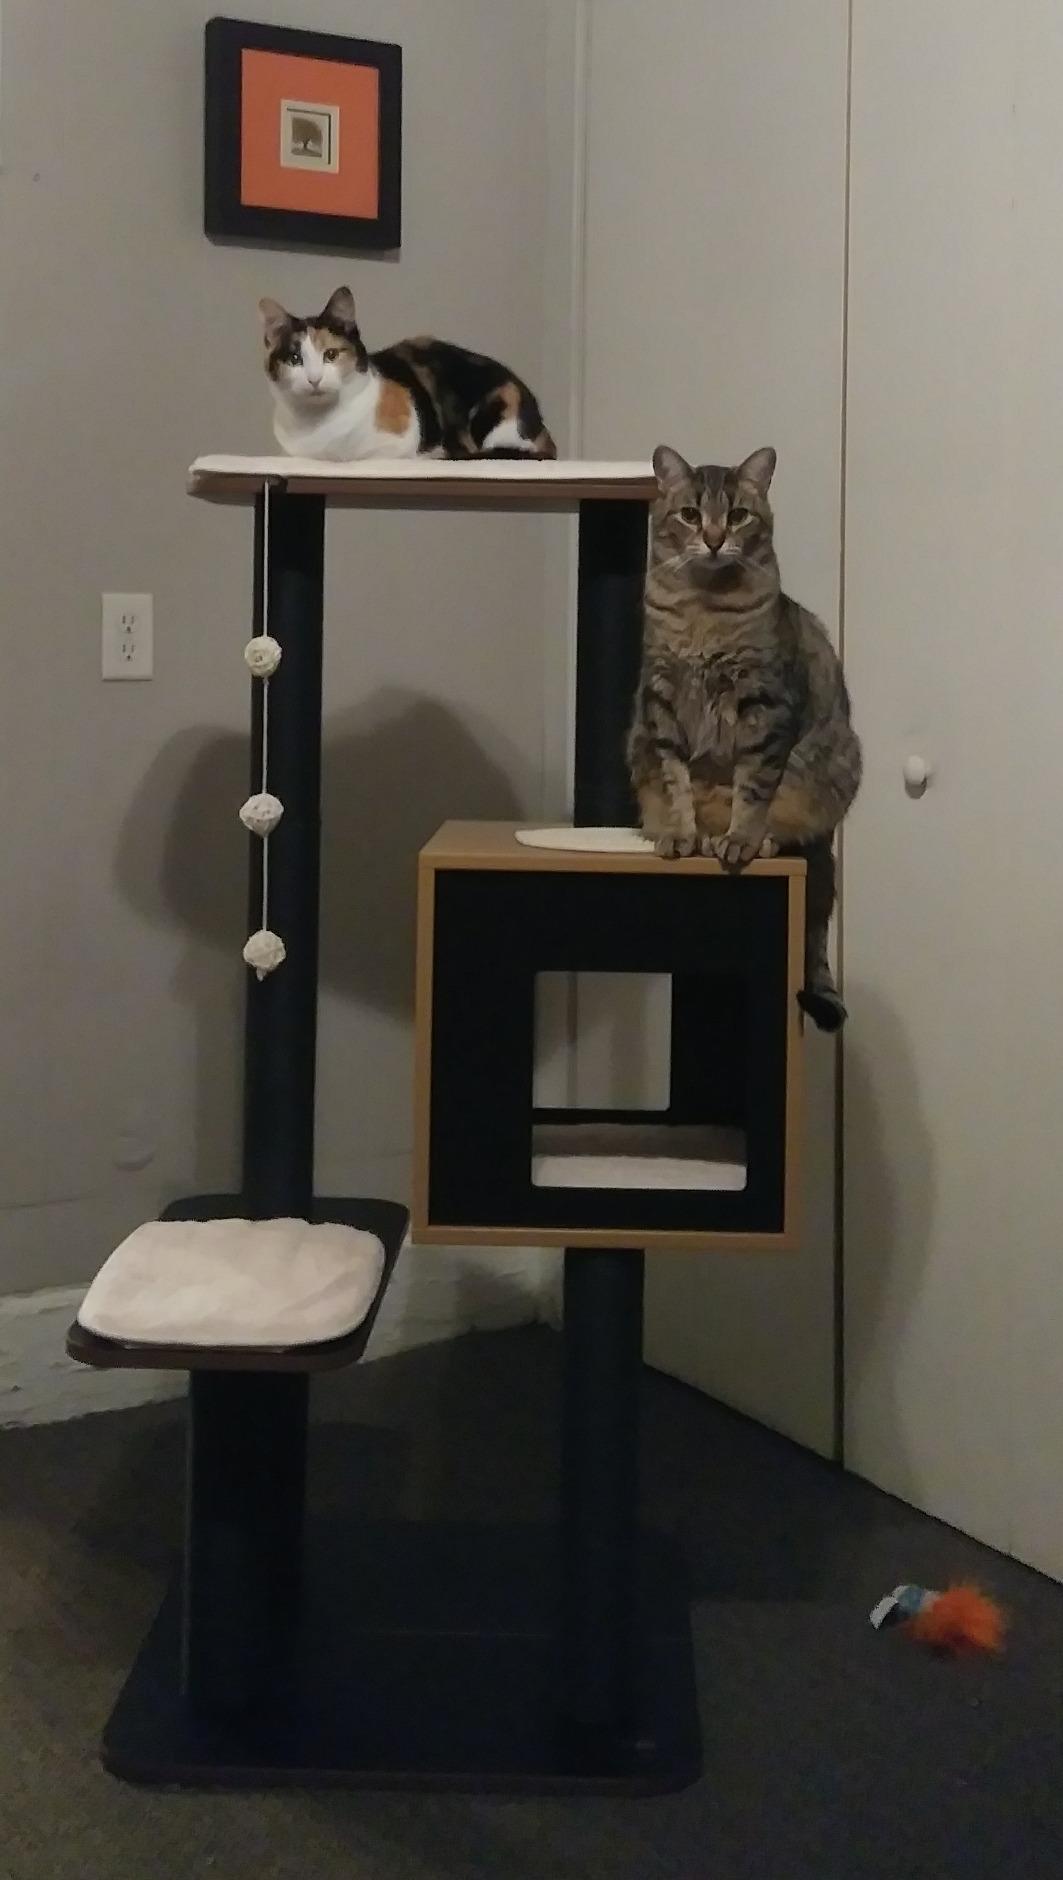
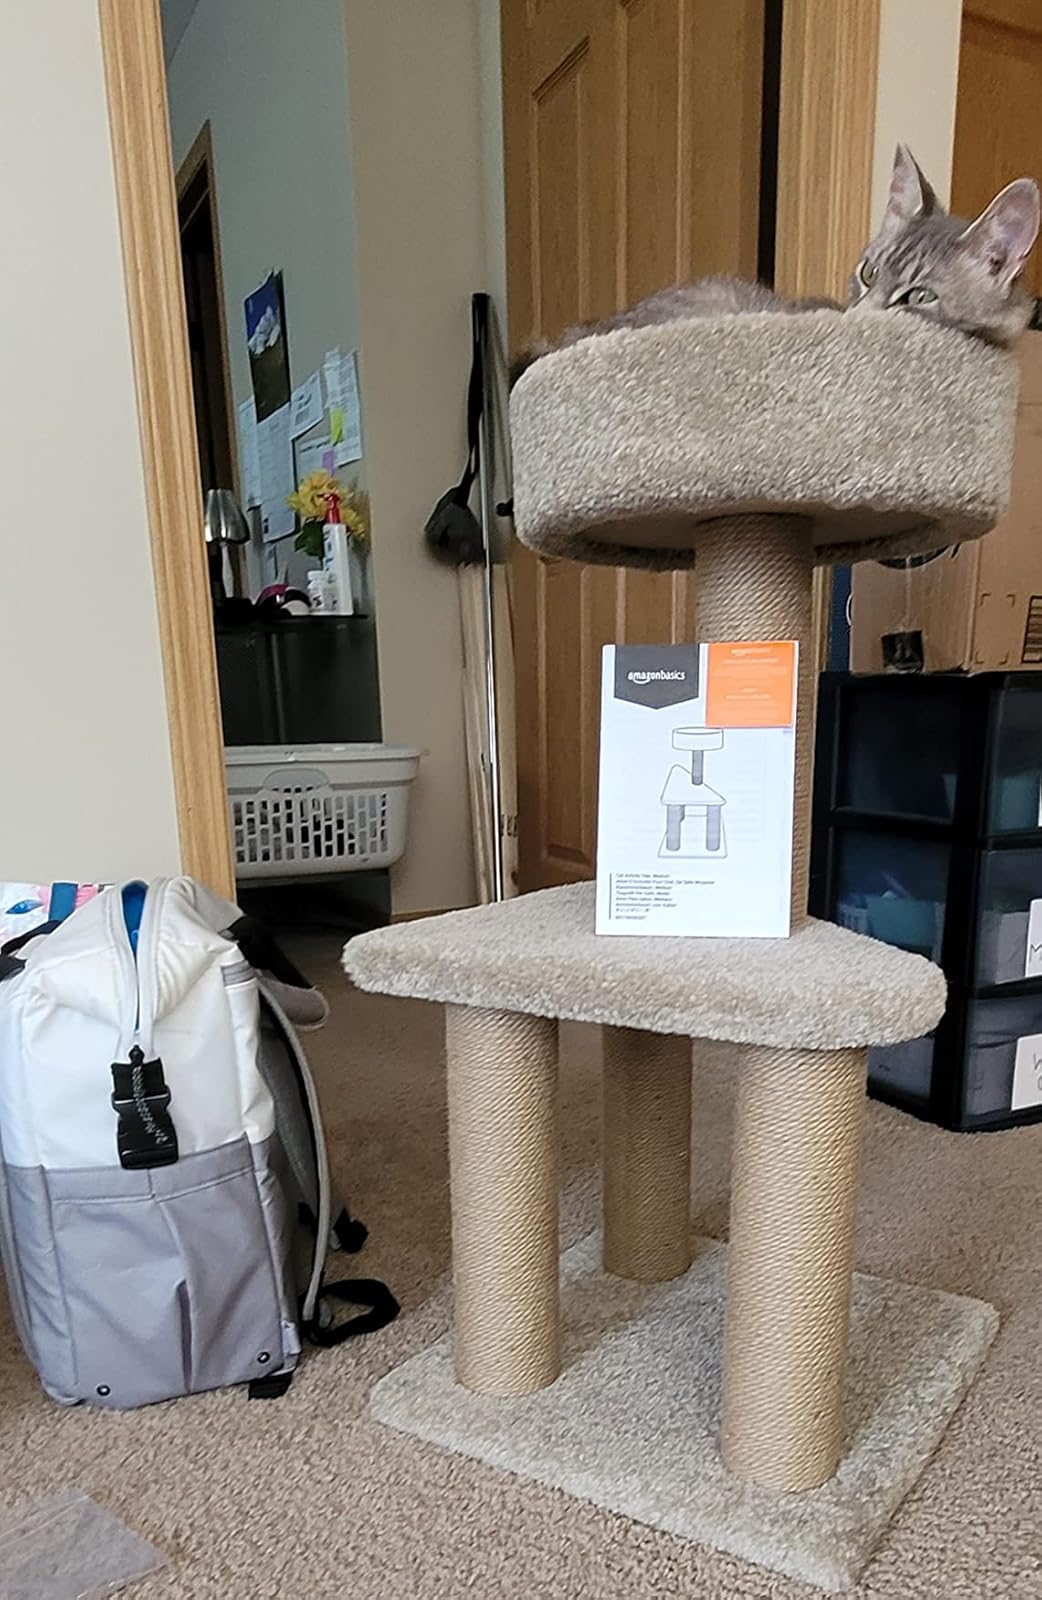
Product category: items_cat tree
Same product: no